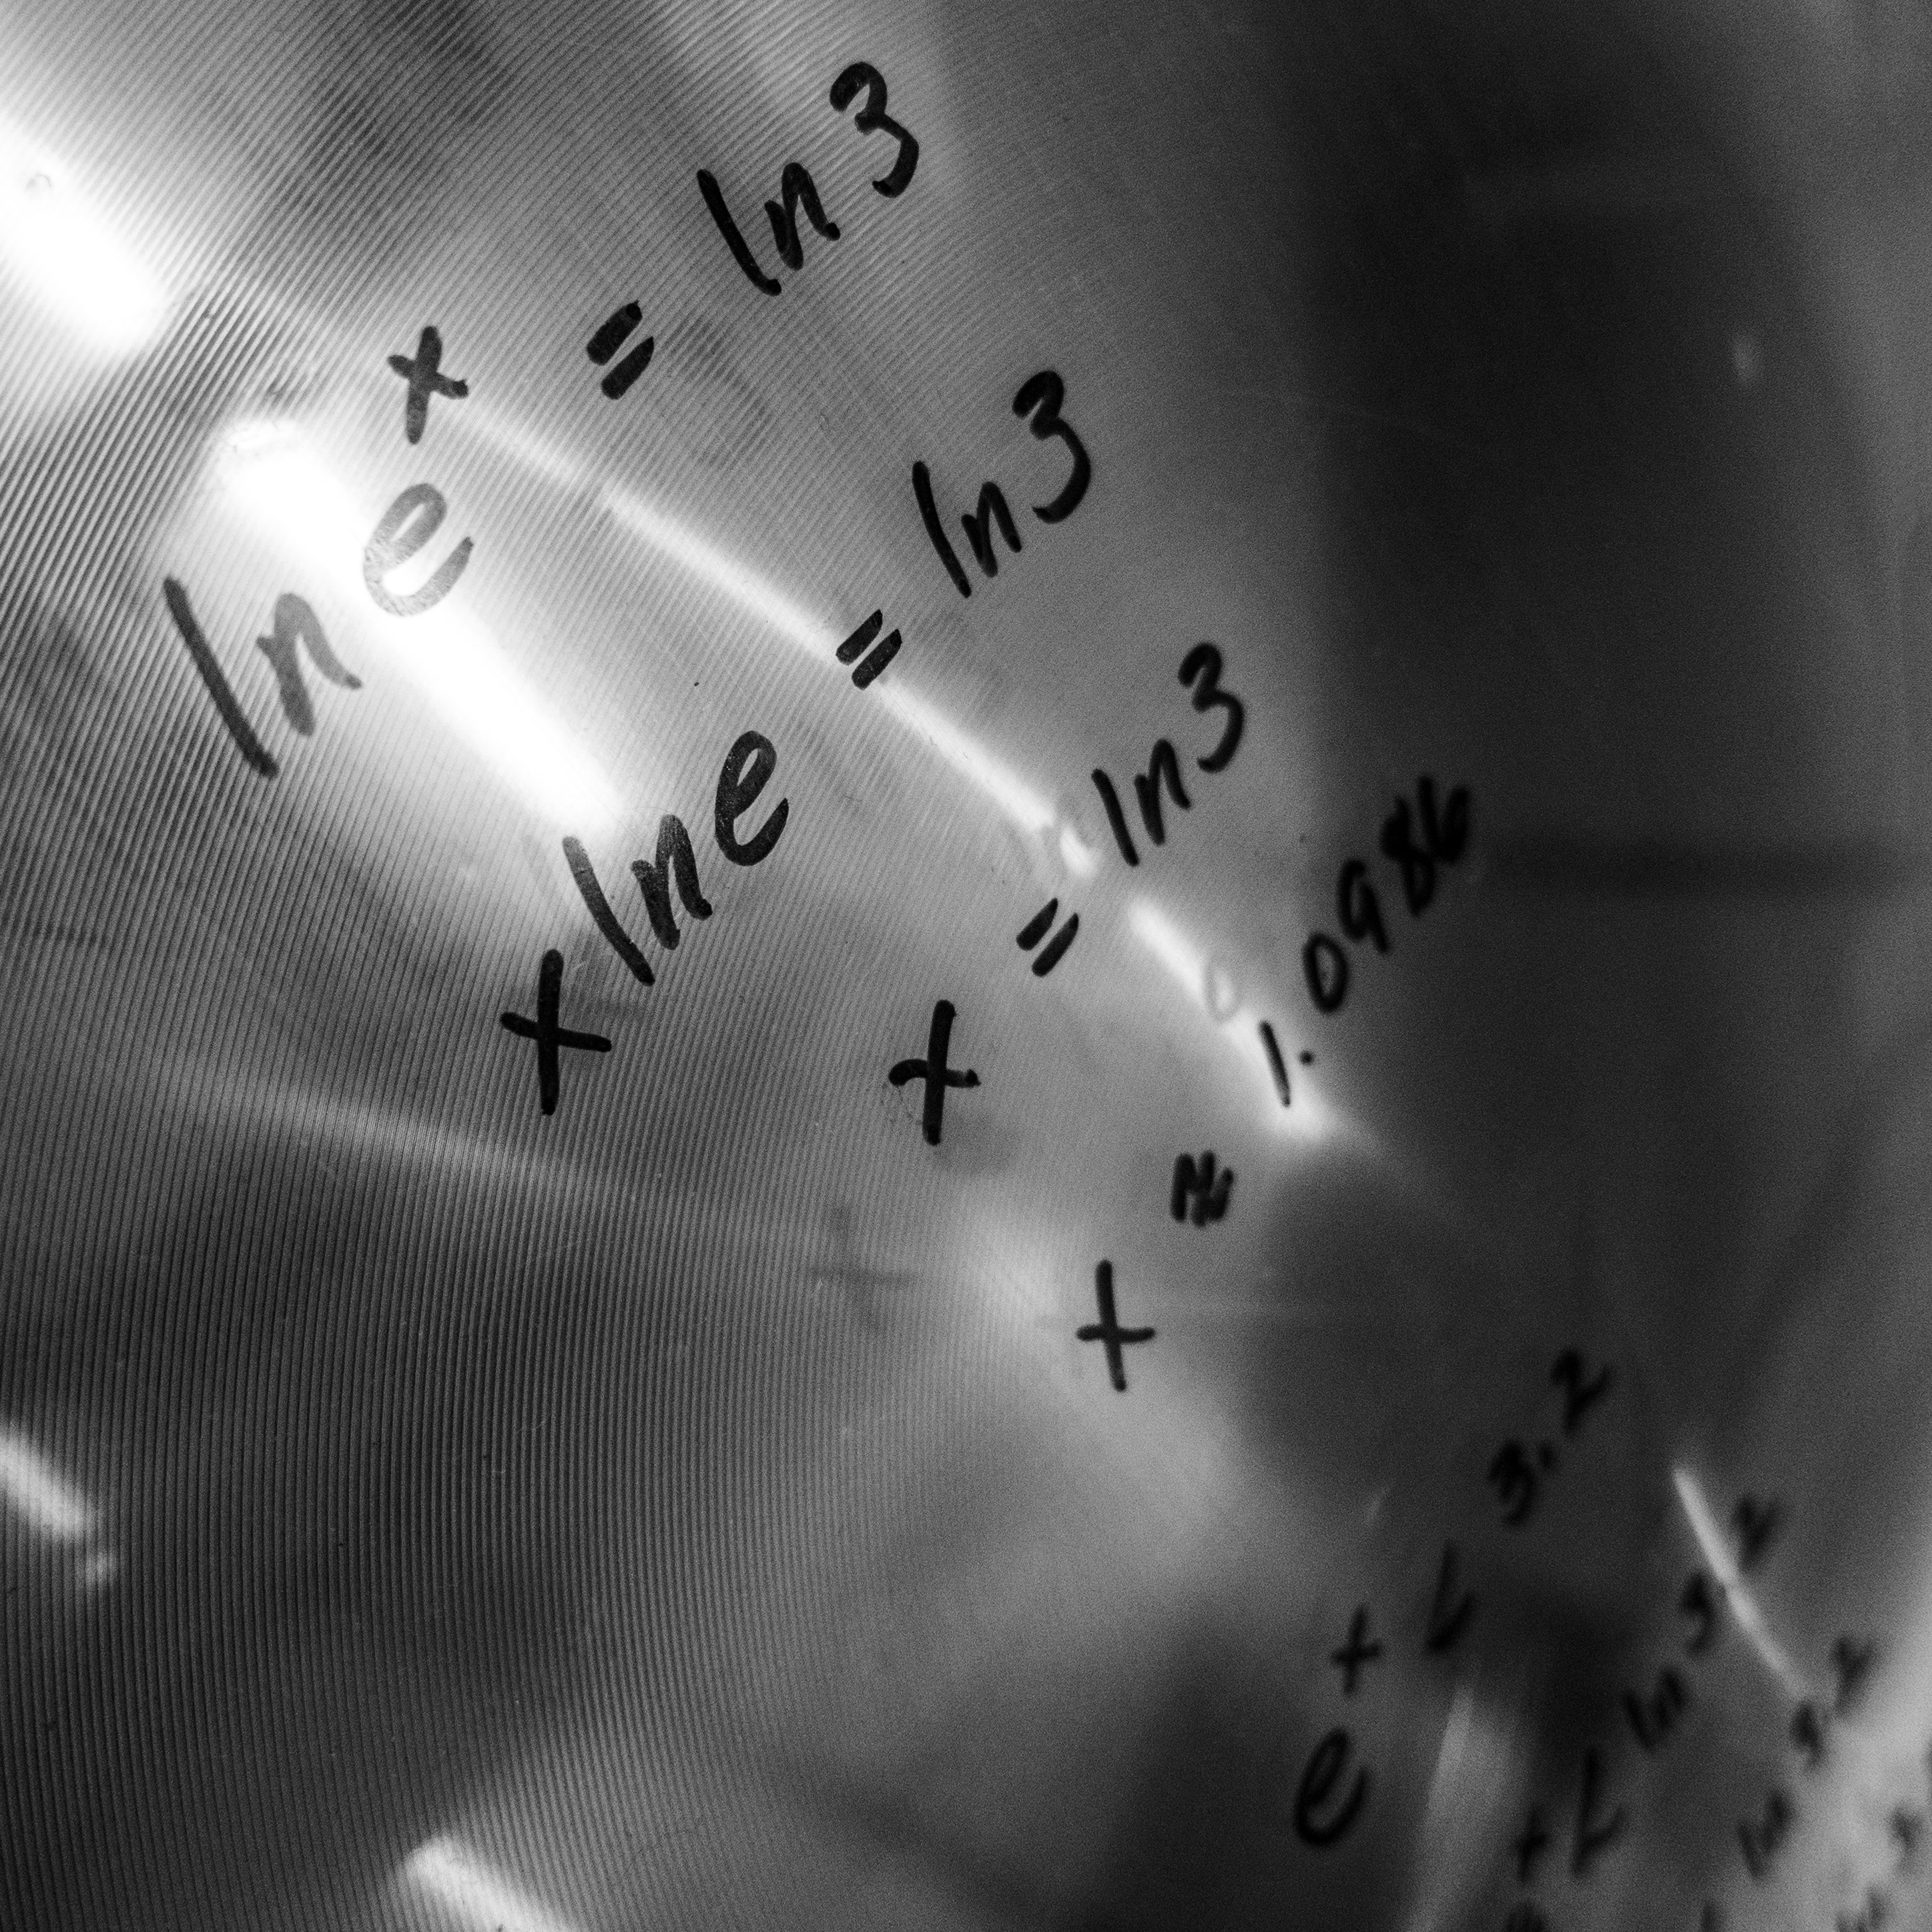
hand, light, black and white, white, photography, number, line, darkness, black, monochrome, close up, font, 2014, shape, 365, 3652014, 365the2014edition, macro photography, monochrome photography, atmosphere of earth